Bibliothèque de l'Arsenal

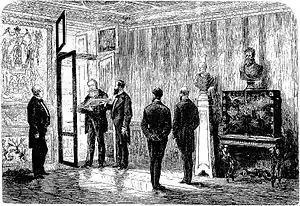
D. Pedro II, Emperor of Brazil, visiting the "Bibliothèque de l'Arsenal" ("L'Univers illustré", Levy (Paris), nº 879, 27/01/1872).

The library is also rich in occult documents. These include the original manuscripts of "The Sacred Magic of Abra-Melin", "Book of the Penitence of Adam" and the "Grimoire of Armadel".